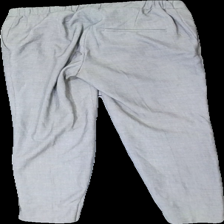
View: back
Type: Trousers
Category: Ladies
Brand: H&M
Colors: Grey
Material: 80% poly 20% cott
Cut: Regular
Stains: Major
Price range: <50
Recommended usage: Export